Harry Heilmann

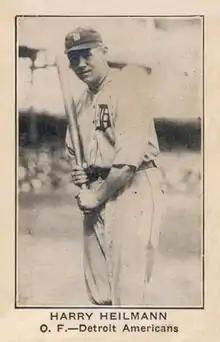
1922 baseball card of Heilmann

In February 1922, Heilmann refused to sign his contract, demanding to be paid $15,000. On March 3, 1922, Heilmann signed a contract for $12,500 with the Tigers, agreeing to report to spring training the following week. His spring training was then interrupted again in late March when he returned to Detroit to be with his wife for the birth of their son on March 28, 1922.